Somewhere in Berlin

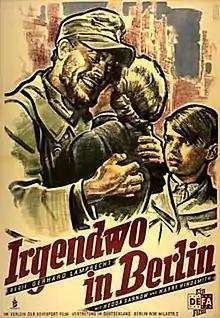
Film poster

Somewhere in Berlin is a film produced in the Soviet occupation zone of Allied-occupied Germany, the area that later became East Germany. It was released in 1946, and was the third DEFA film. It sold 4,179,651 tickets. It was part of the group of rubble films made in the aftermath of the Second World War.